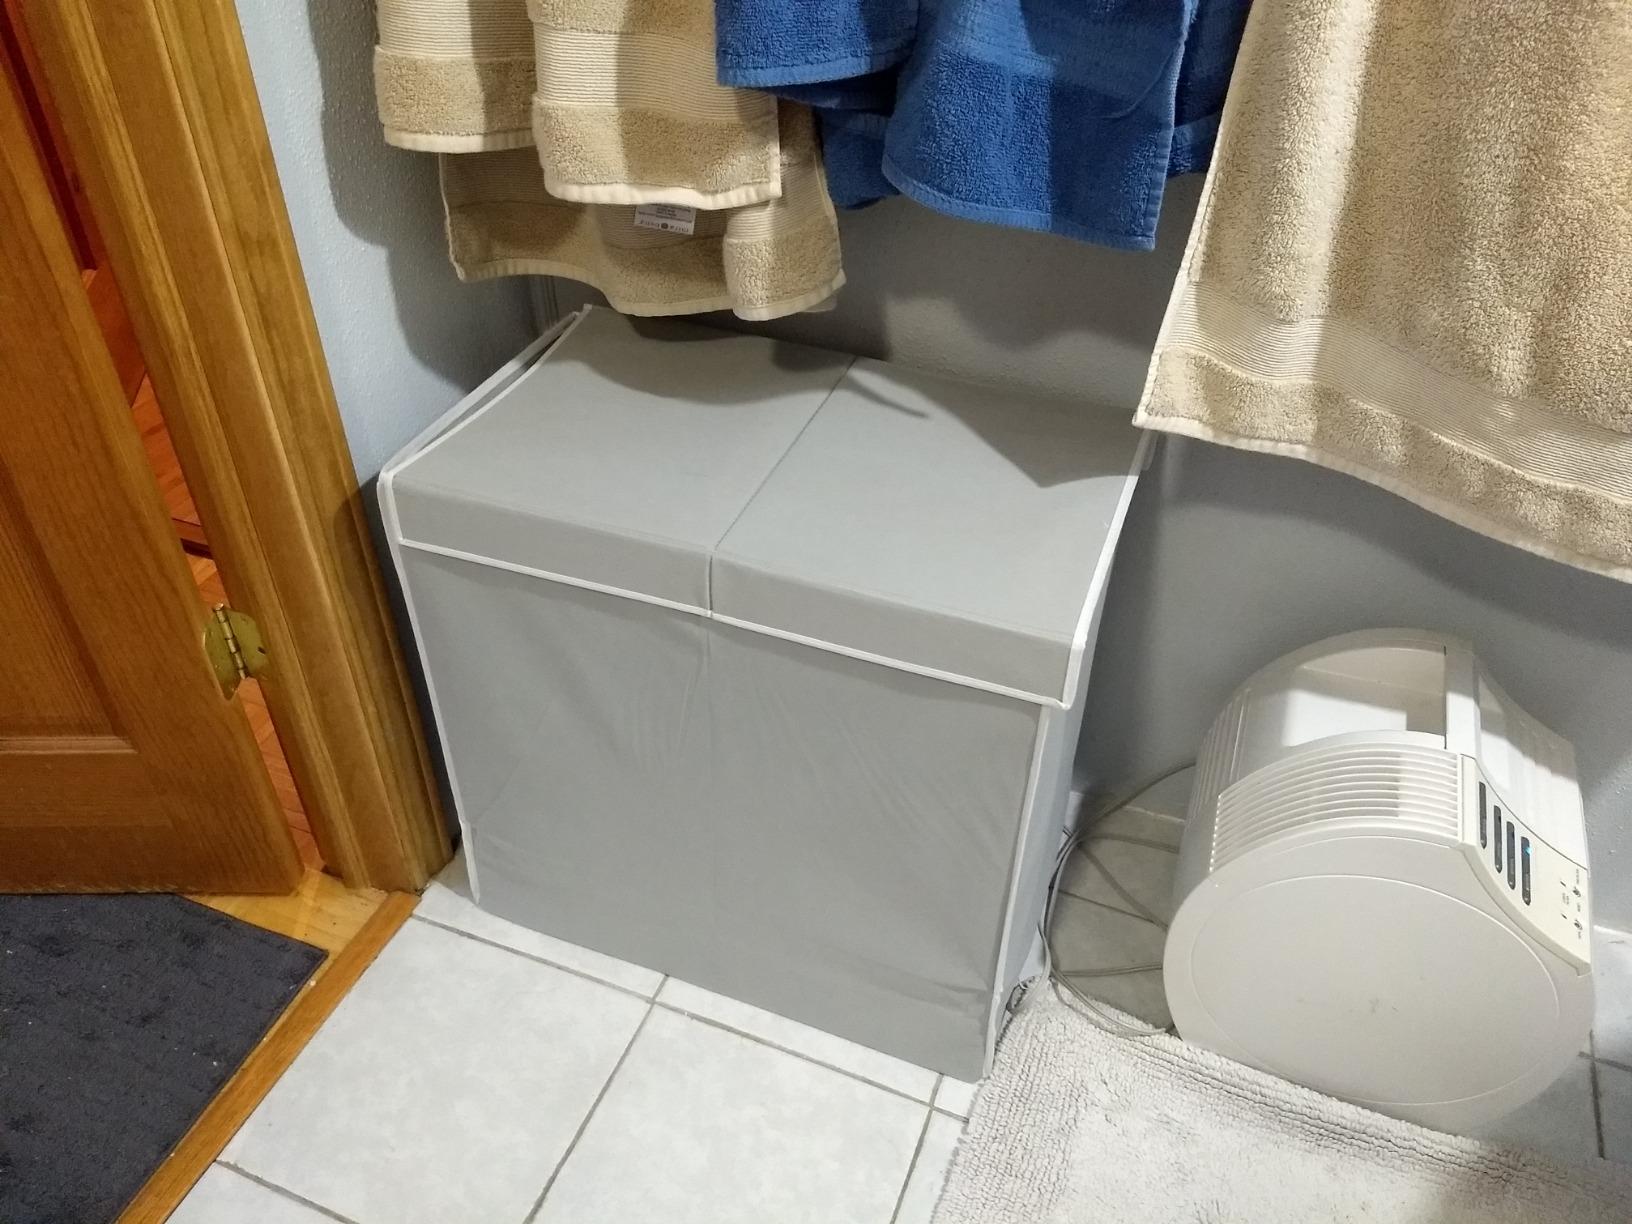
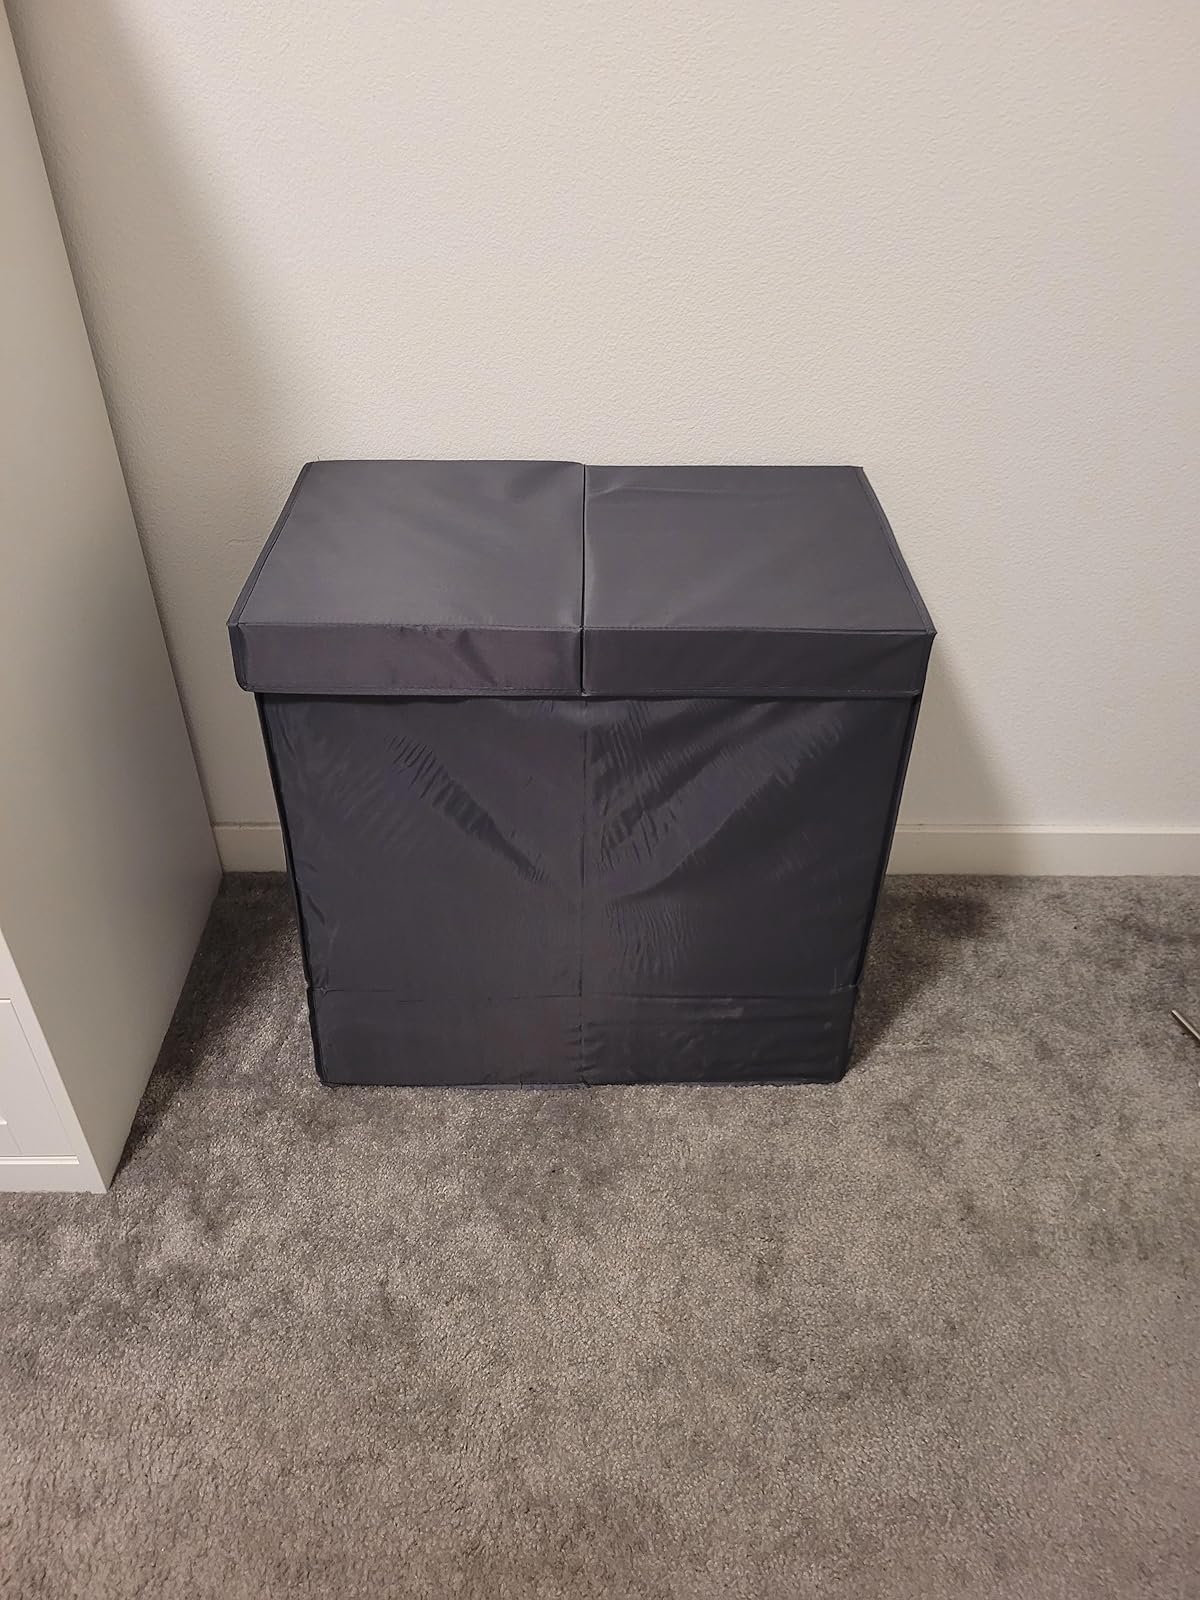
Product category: items_hamper
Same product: no